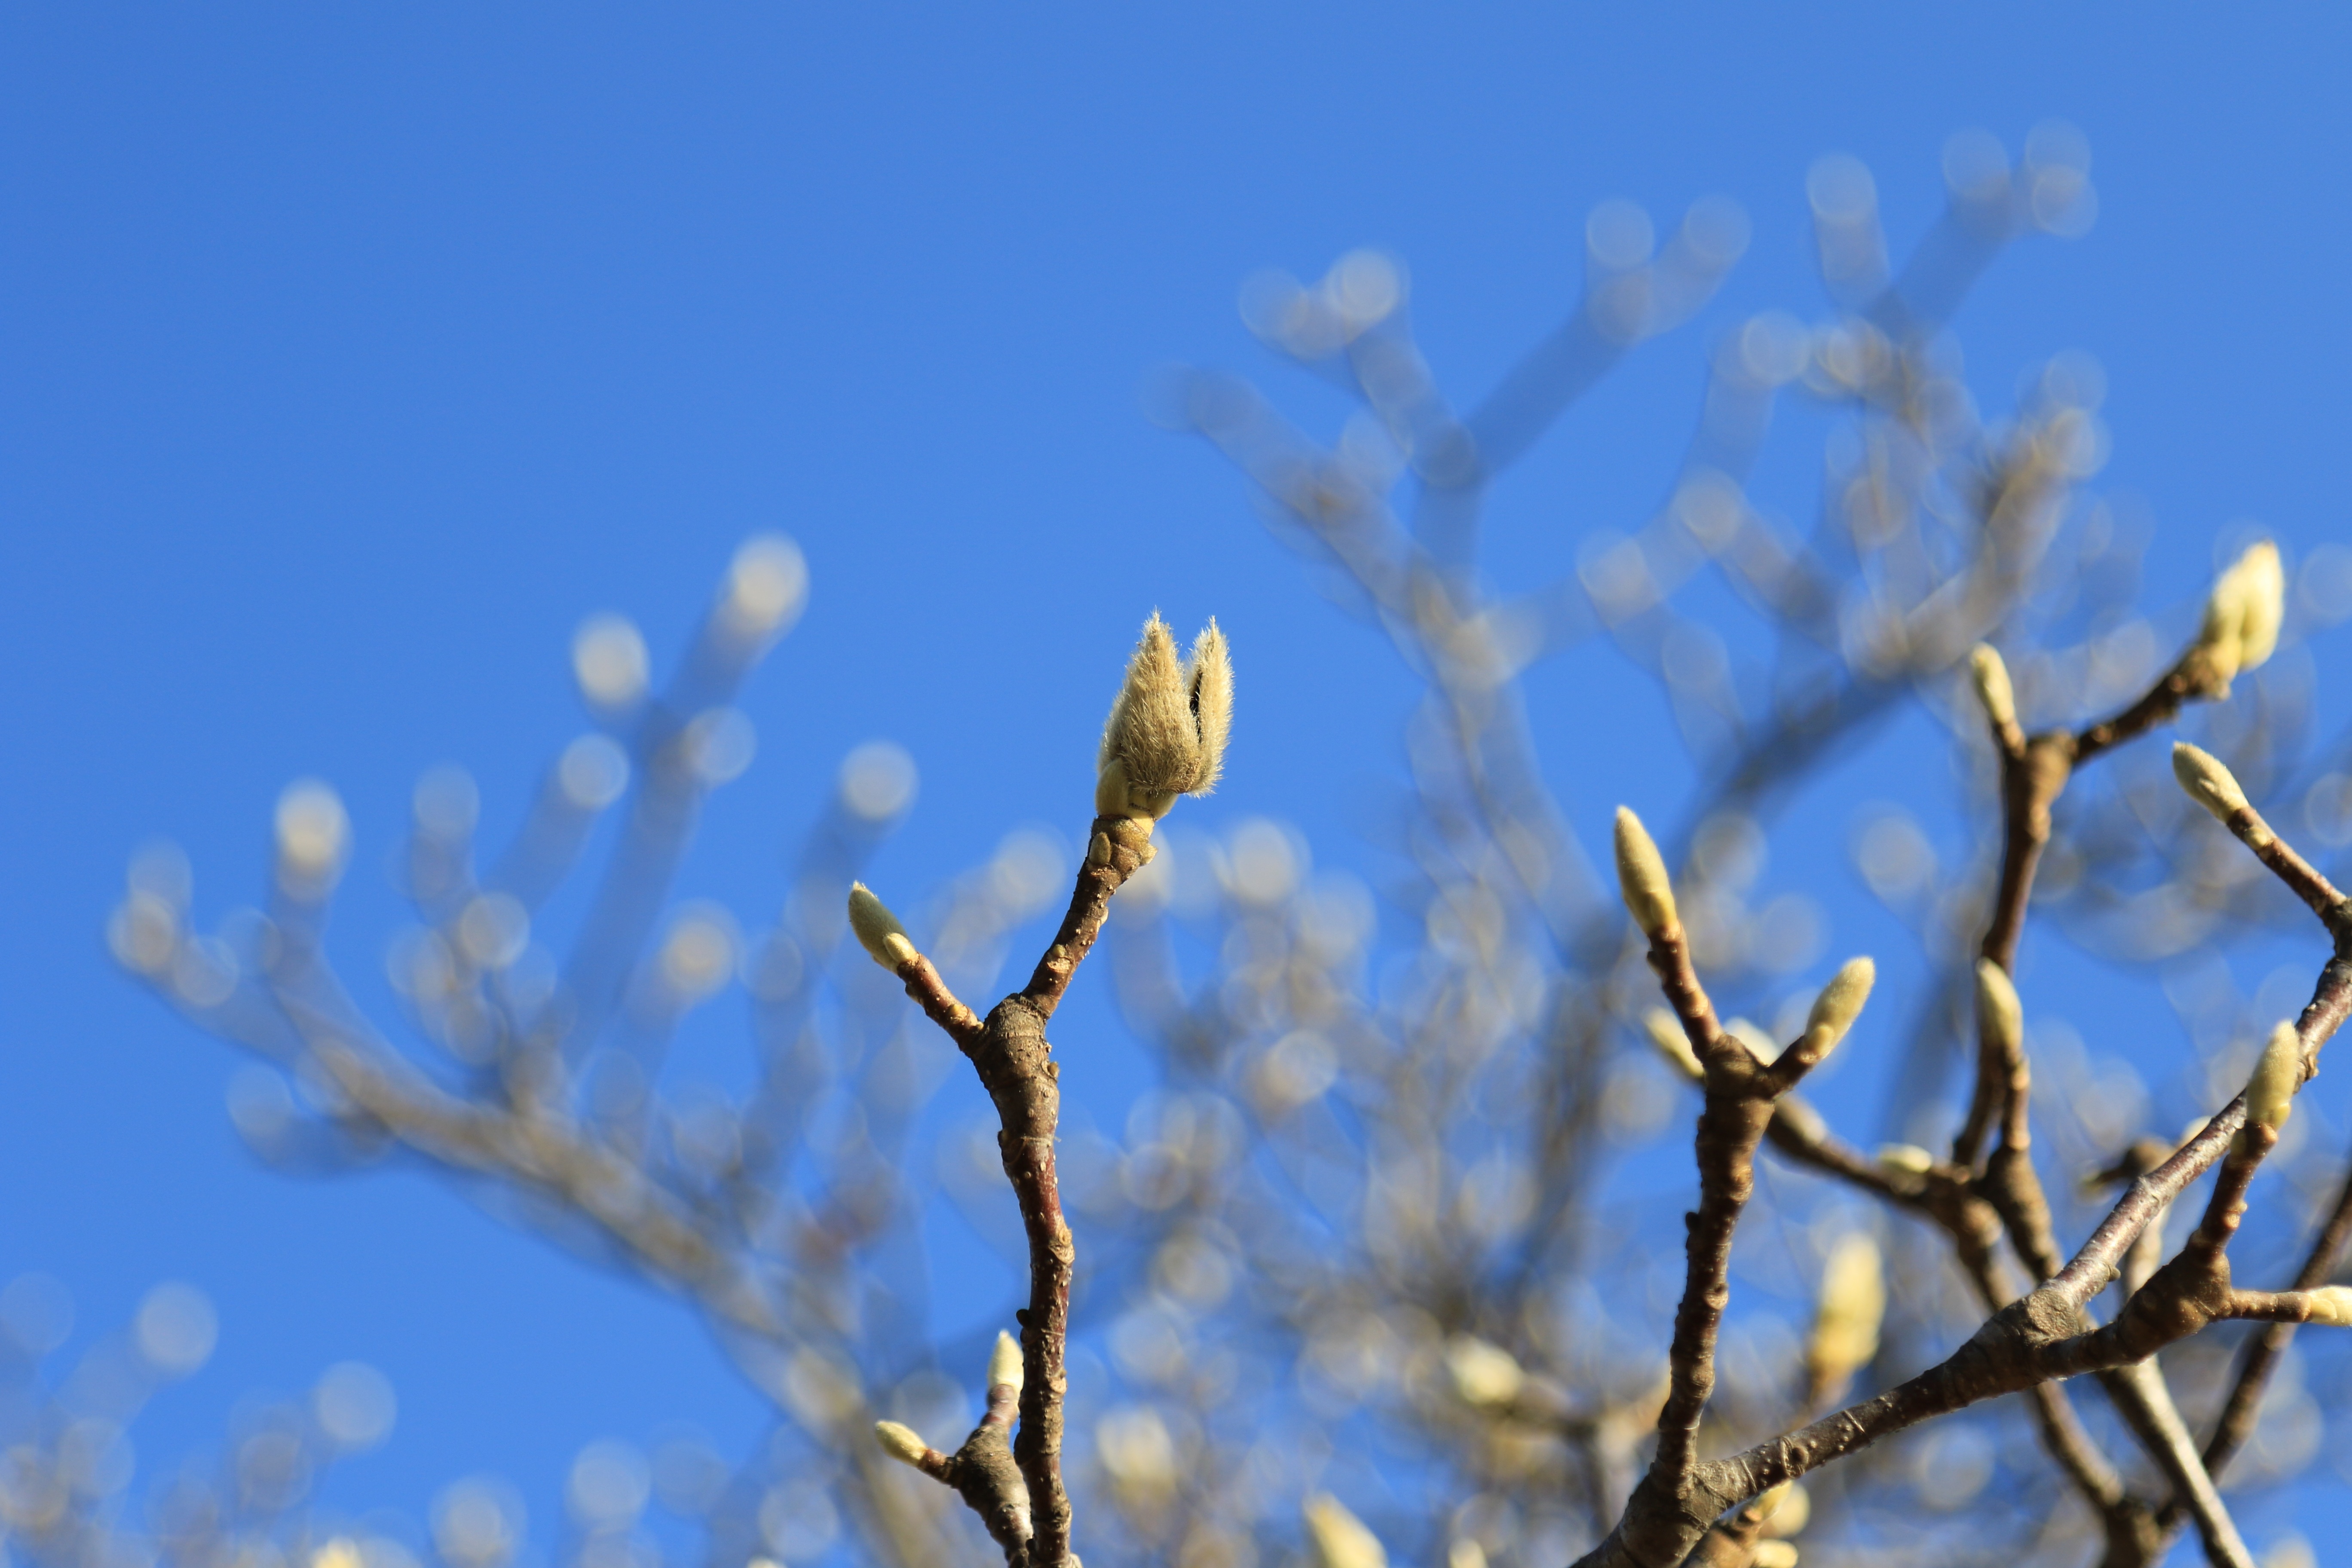
landscape, tree, nature, grass, branch, blossom, plant, sky, wood, meadow, sunlight, leaf, flower, frost, flora, season, plants, twig, net, branches, takeshi, grass family